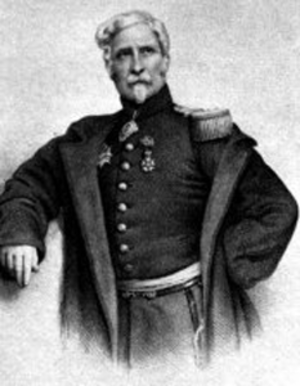
Charles Baudelaire est un poète français. Né à Paris le 9 avril 1821, il meurt dans la même ville le 31 août 1867.